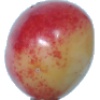
Label: cherry_rainier